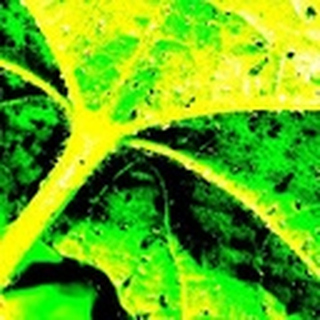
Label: cotton_aphids